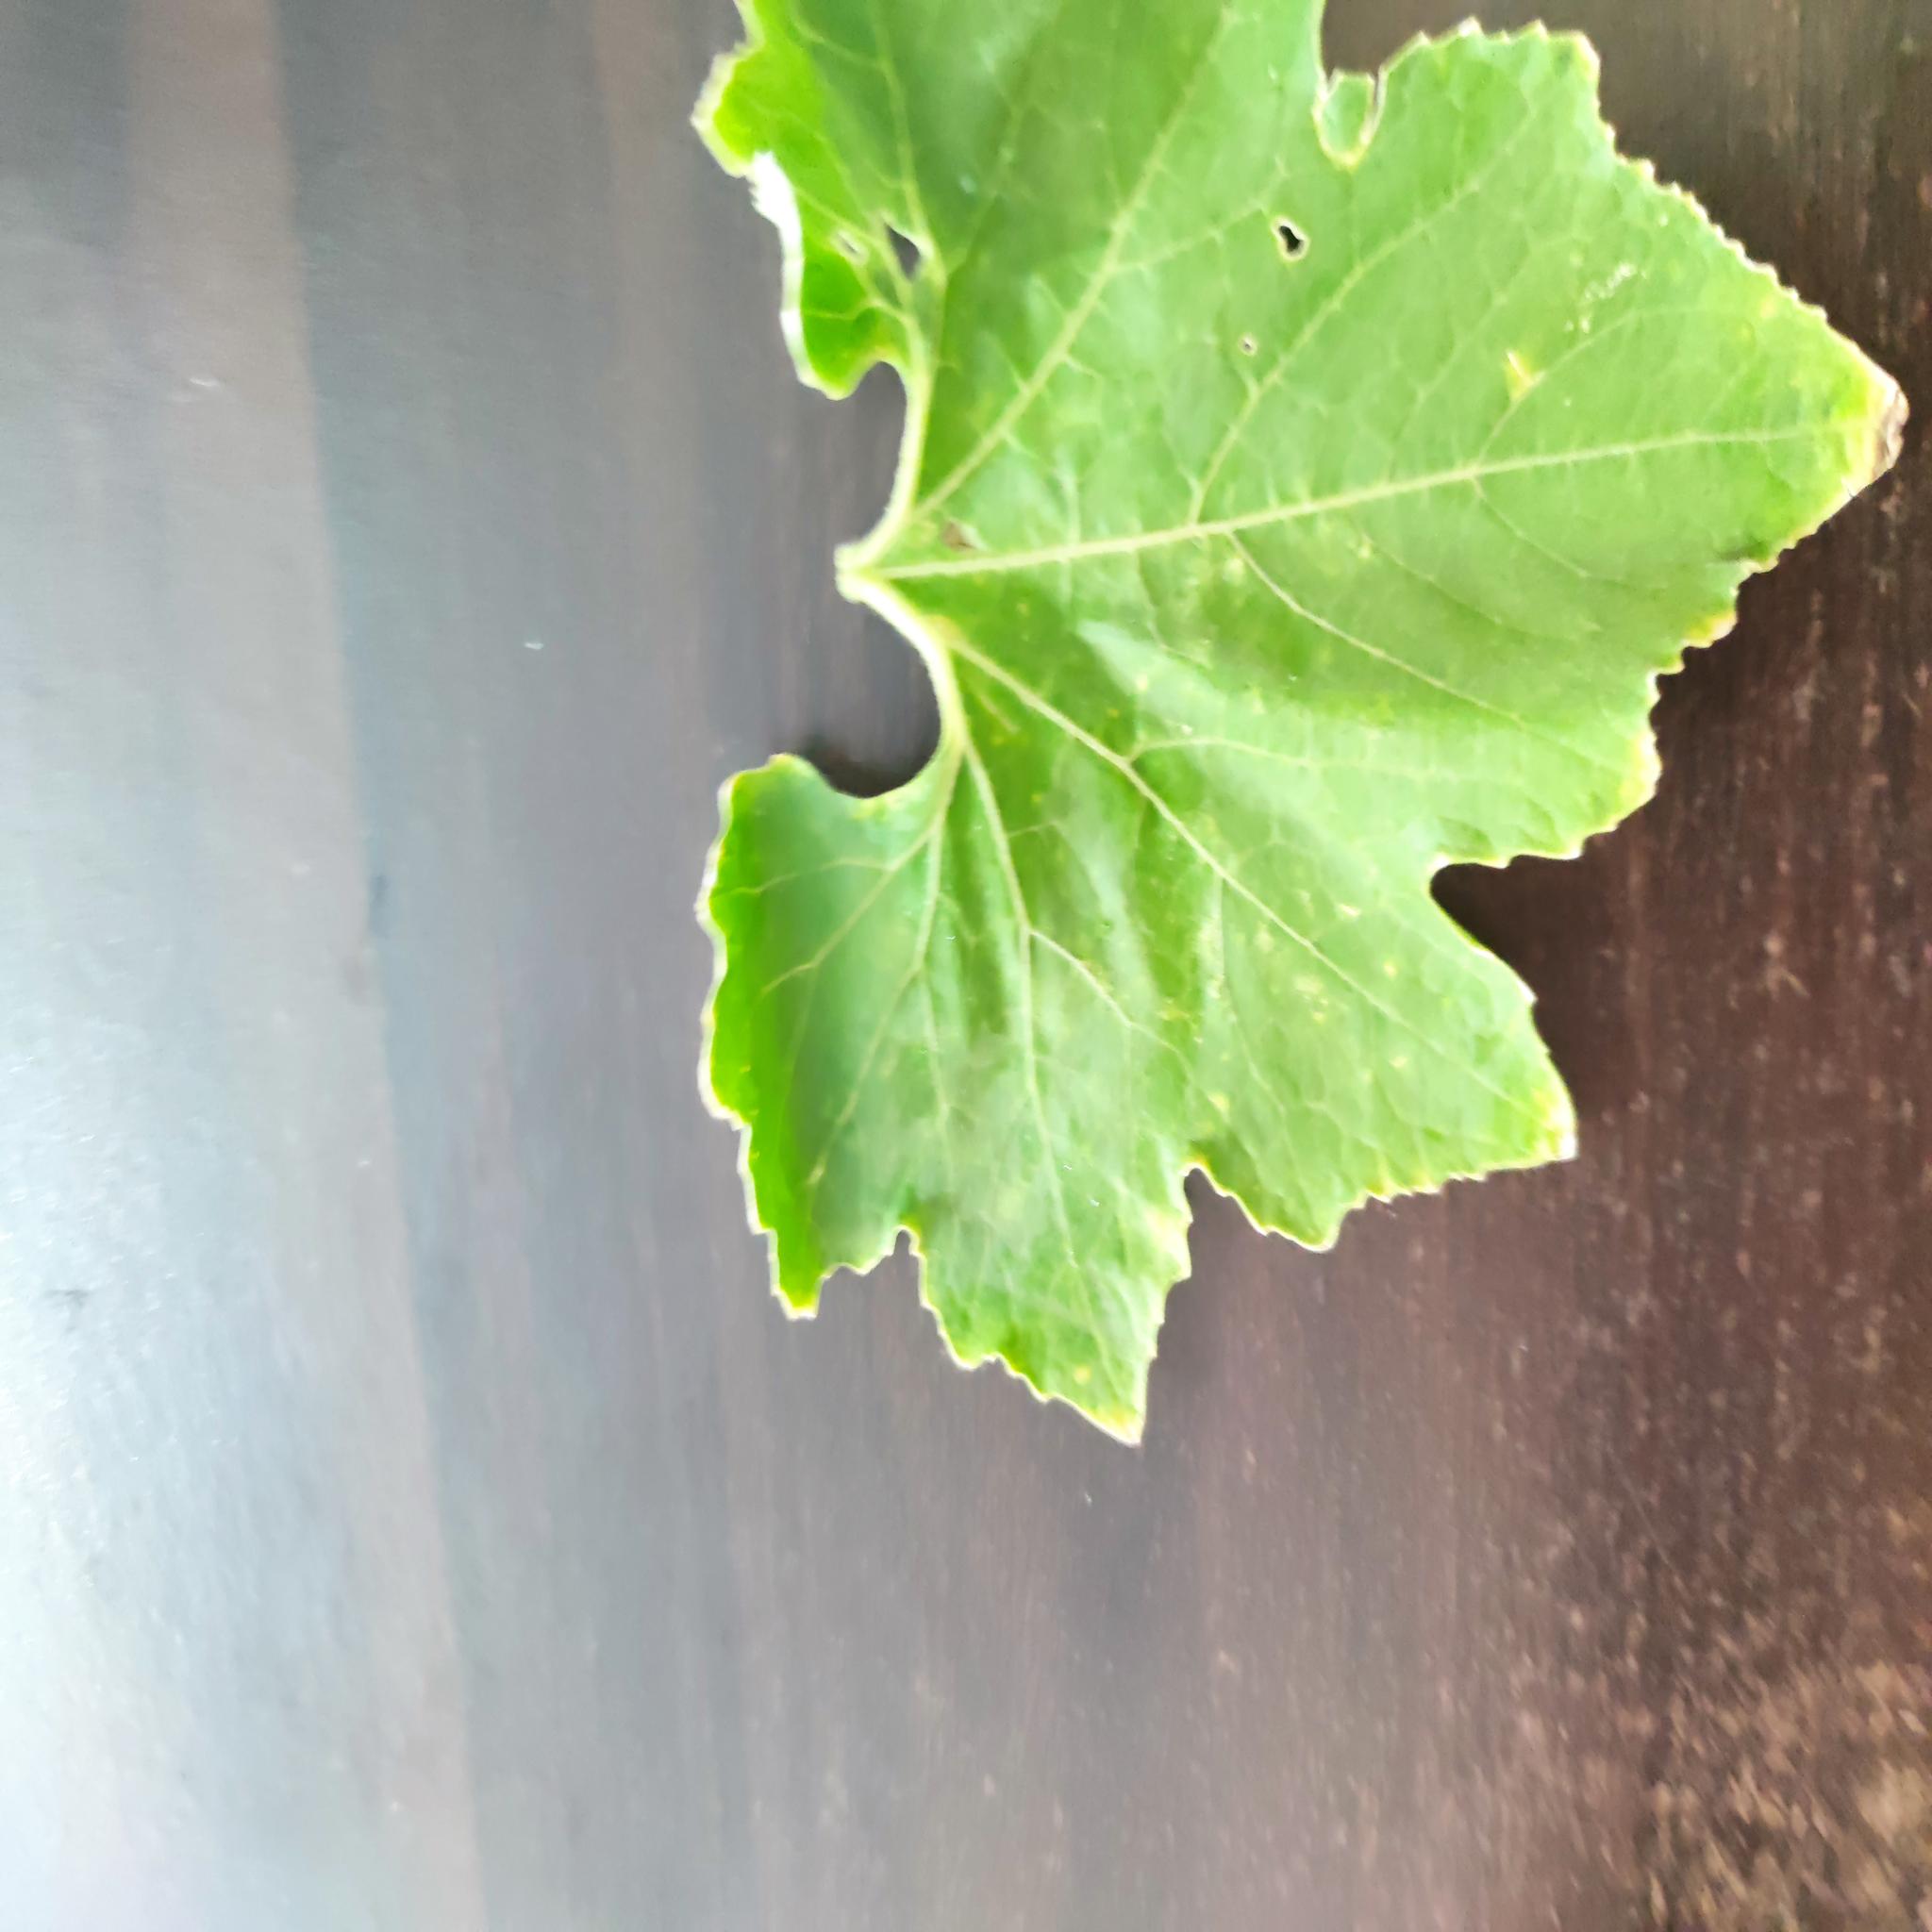
Label: Downy mildew